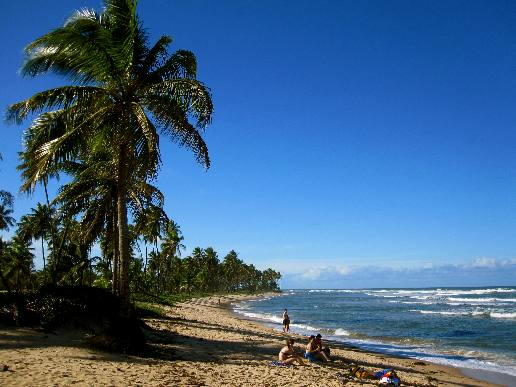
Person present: No